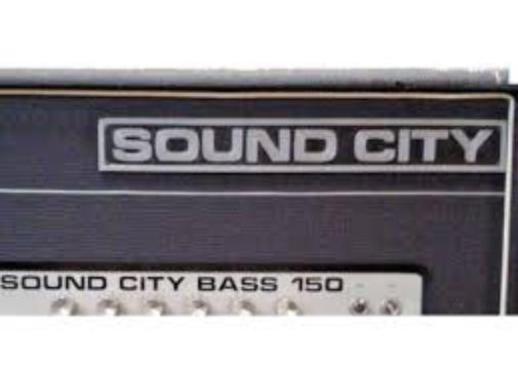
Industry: Leisure